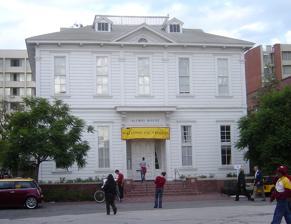
Building: Widney Alumni House
Country: United States of America
Year built: 1880
Historic site in Childs Way, Los Angeles Widney Alumni House Location 650 Childs Way, Los Angeles Coordinates 34°01′11″N 118°16′58″W / 34.0196°N 118.2828°W / 34.0196; -118.2828 Built 1880 Architect Kysor & Morgan Governing body University of Southern California California Historical Landmark Official name Original Building of the University of Southern California Reference no. 536 Los Angeles Historic-Cultural Monument Designated December 16, 1970 Reference no. 70 Widney Alumni House is a Los Angeles Historic-Cultural Monument (No. 70) on the campus of the University of Southern California . It is the oldest university building in Southern California, having been in continuous use since 1880. Widney Alumni House has been designated as a California Historical Landmark (No. 536), as Original Building of the University of Southern California .  The landmark plaque states, Dedicated on September 4, 1880, this original building of the University of Southern California has been in use continuously for educational purposes since its doors were first opened to students on October 6, 1880, by the university's first president, Marion McKinley Bovard. The building was constructed on land donated by Ozro W. Childs, John G. Downey and Isaias W. Hellman under the guiding hand of Judge Robert M. Widney, the university's leading founder. See also List of Los Angeles Historic-Cultural Monuments in South Los Angeles References